Neacșu's letter

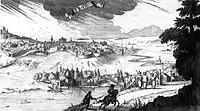
Early engraving of Brașov

The letter of Neacșu of Câmpulung to Johannes (Hans) Benkner of Brașov was most probably written on June 29 or 30, 1521, in the city of "Dlăgopole" (Old Bulgarian rendition/translation of Câmpulung, lit. "the long field"). The date is not mentioned within the letter itself, it being inferred from the historic events described and the people mentioned.